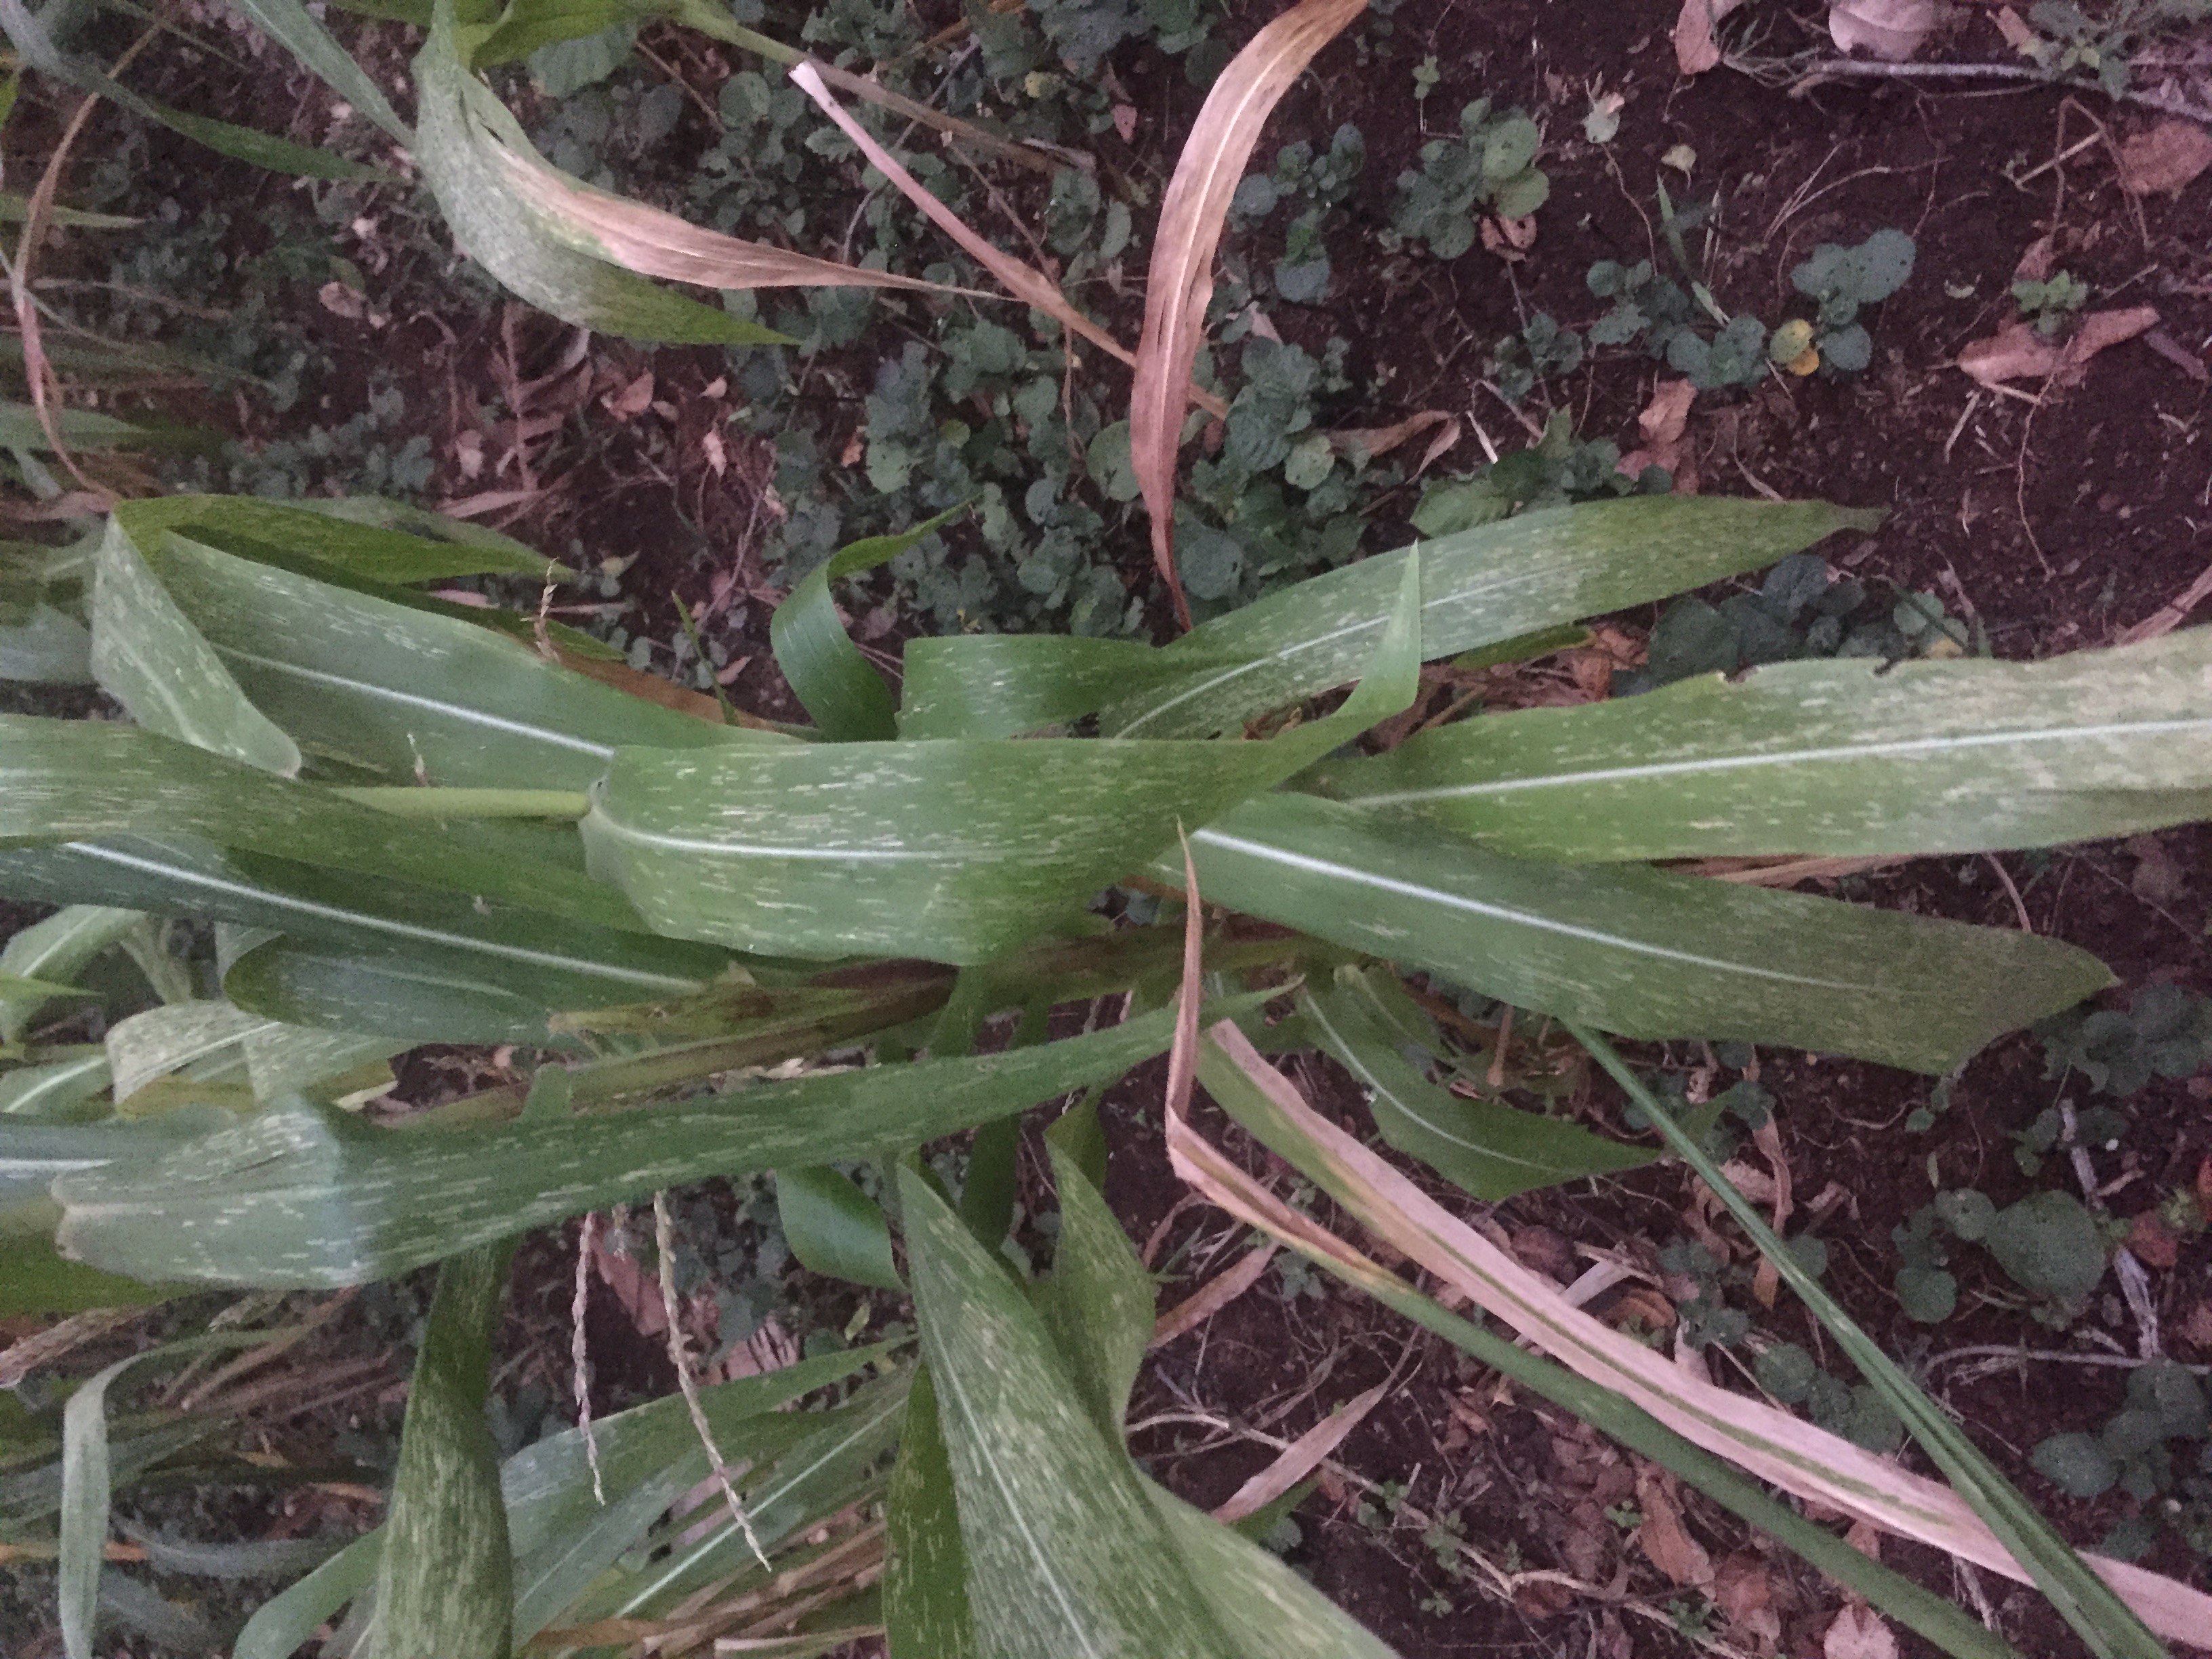
Label: helminthosporium_leaf_blight